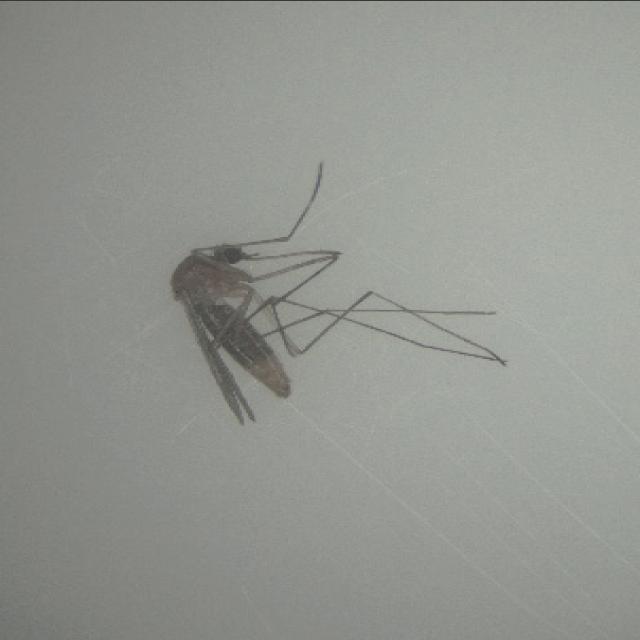
Species: culex_pipiens